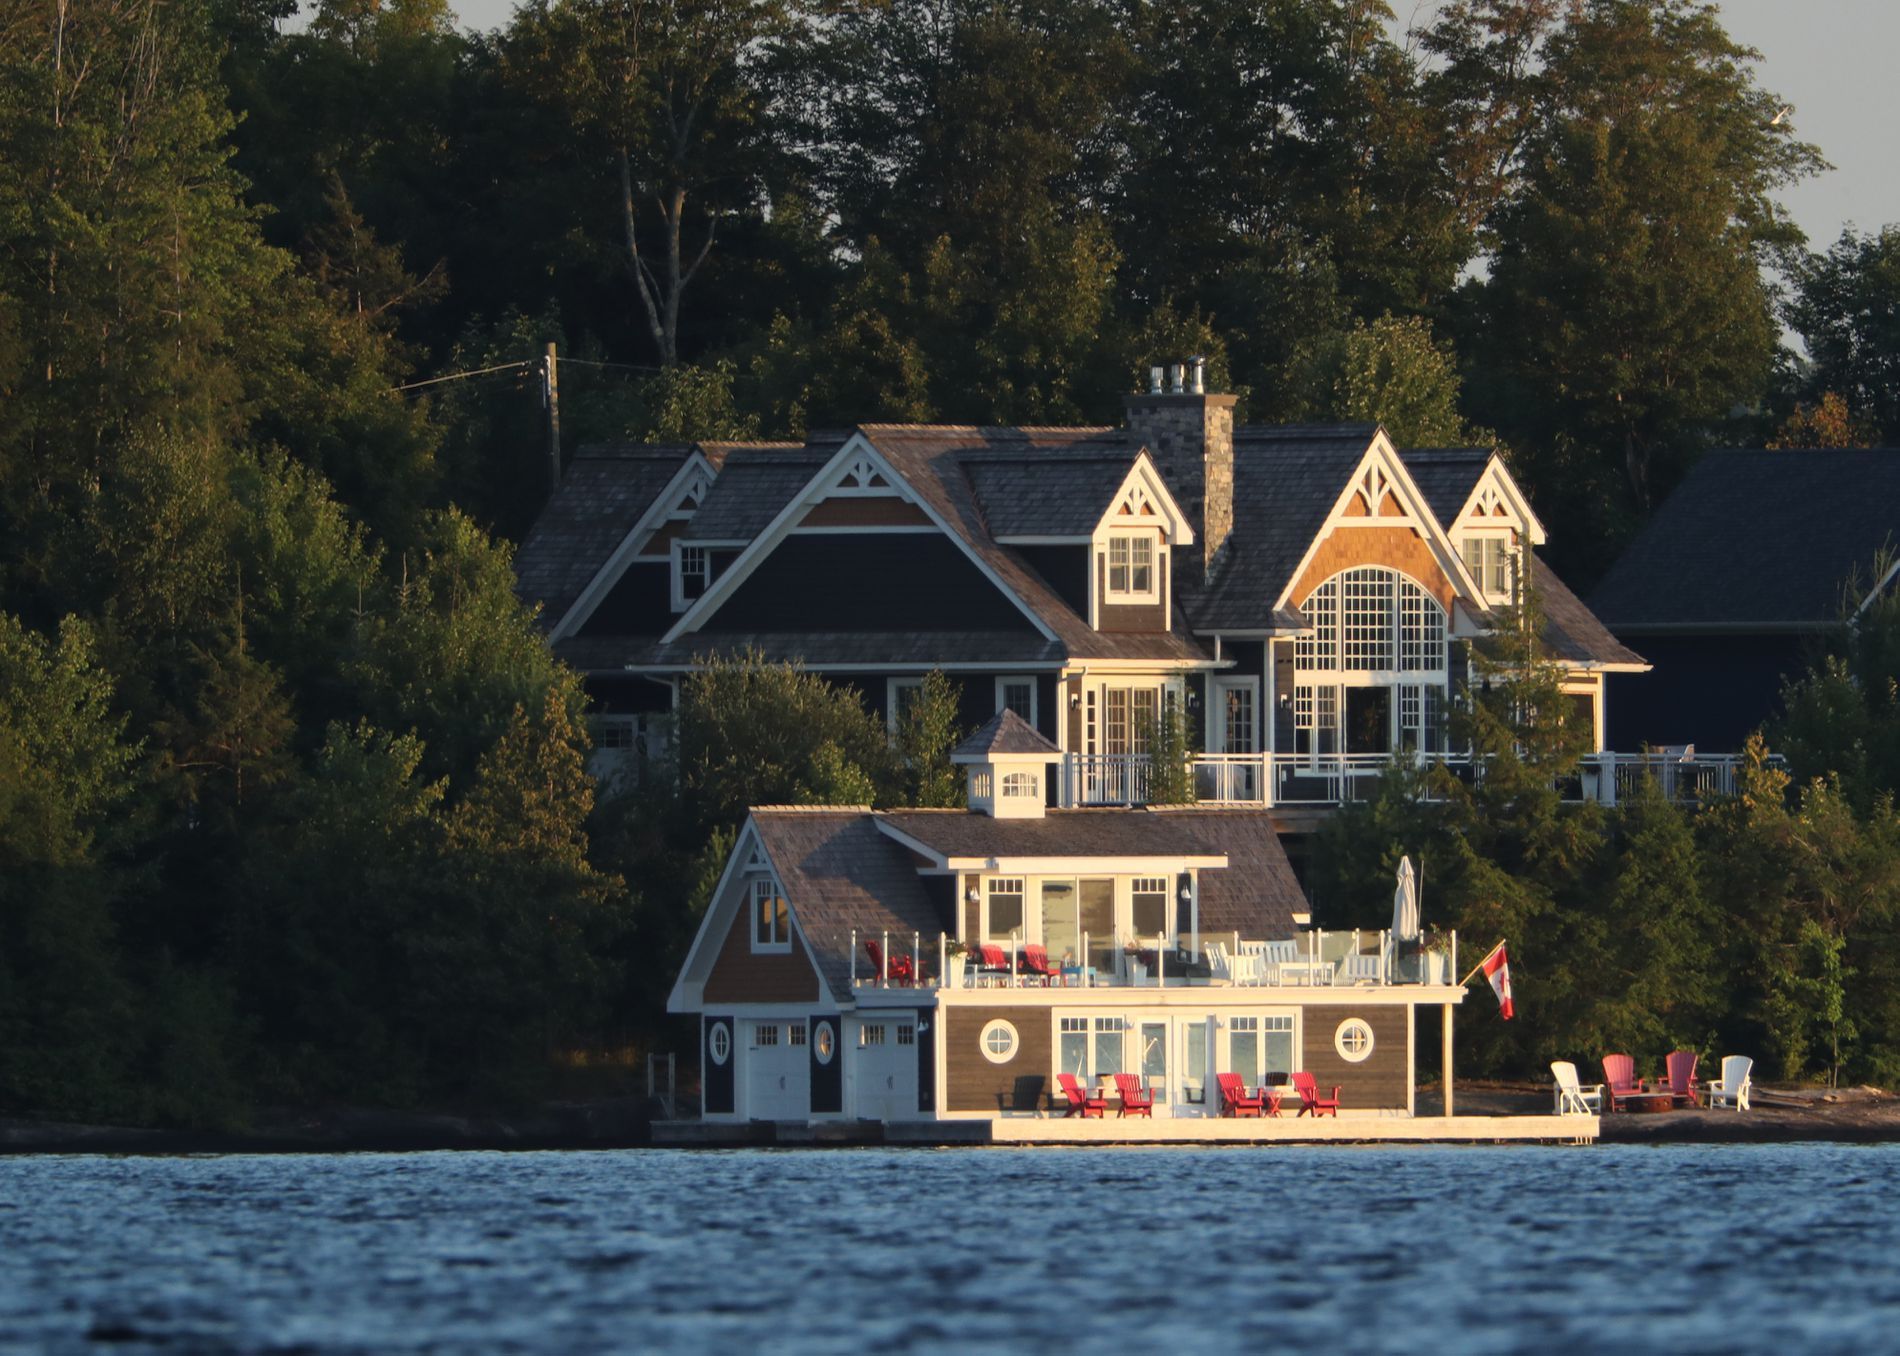
waterfront lake villas
this photo is featuring a luxurious lakefront neighborhood, a small villa is showing on the front and a larger villa is visible behind it and a villa roof is visible on the right side of the photo, all villas are surrounded by a lot of trees, the building architect is rich, colors of the building is shades of green with white frames and other details, red and white chairs are visible on the right side of the villa closer to the water
eye level medium photograph captures a luxurious waterfront neighborhood surrounded by trees, the natural sunlight is highlighting the details of the neighborhood adding a very textured details to the trees creating a peaceful calming atmosphere to the  photograph
Labels: Nature, Outdoors, Scenery, Water, Waterfront, Architecture, Building, Shelter, Chair, Furniture, Lakefront, Lake, Housing, Flag, Plant, Vegetation, House, Desk, Table, Tree, Person, Cottage, Villa, Roof, Neighborhood, Landscape, Land, Sea, sky, Trees, Chairs, Buildings
Camera: Canon Canon EOS-1D X Mark II
Lens: EF200-400mm f/4L IS USM EXT +2x, Canon EF200-400mm f/4L IS USM EXT +2x
Aperture: F11
Exposure: 1/200 sec
ISO: 800
Focal length: 1120.0 mm